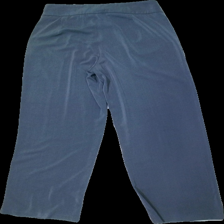
View: back
Type: Trousers
Category: Ladies
Brand: Bikbok
Colors: Grey
Material: 100% Polyester
Cut: Loose
Size: XS
Season: All
Damage: pulled threads
Damage location: top right
Price range: <50
Recommended usage: Recycle
Description: grey straight trousers